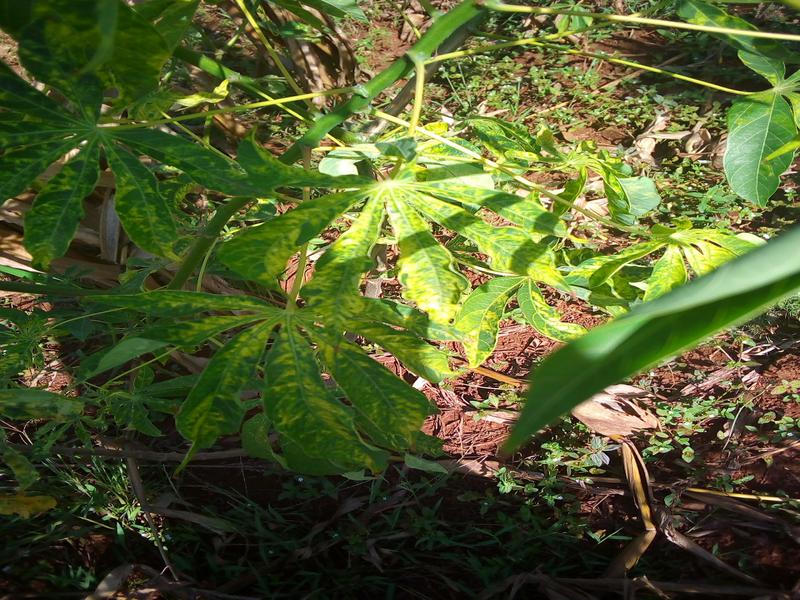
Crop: cassava
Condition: mosaic_disease